Hogan's Goat

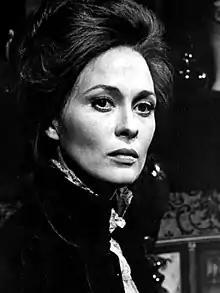
Faye Dunaway as Kathleen in the PBS 1971 television production.

Alfred won the Drama Desk Award for Best Playwright, and Dunaway and Mulligan earned the Theatre World Award for their performances. "Hogan's Goat" was reported to have been one of only two works that were discussed for the Pulitzer Prize in 1966. Ahearne won the Clarence Derwent Award.